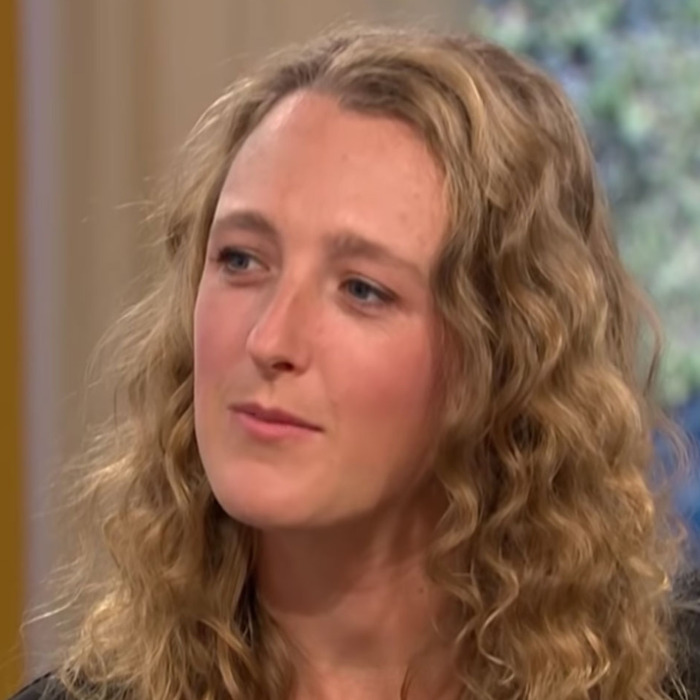
Gender: women